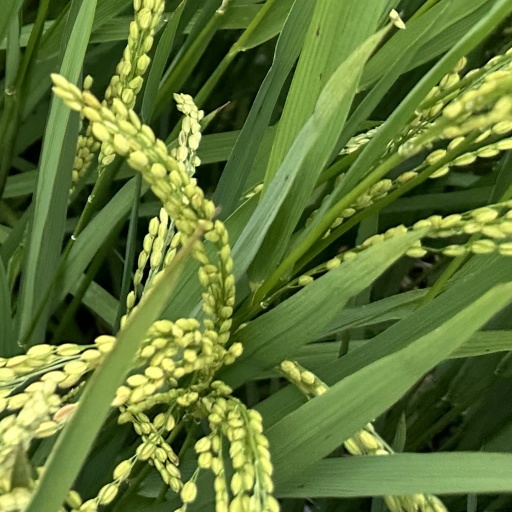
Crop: rice